Winand Toussaint House

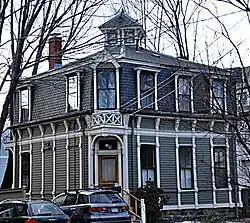

The Winand Toussaint House is a historic house at 203 Aspinwall Avenue in Brookline, Massachusetts.